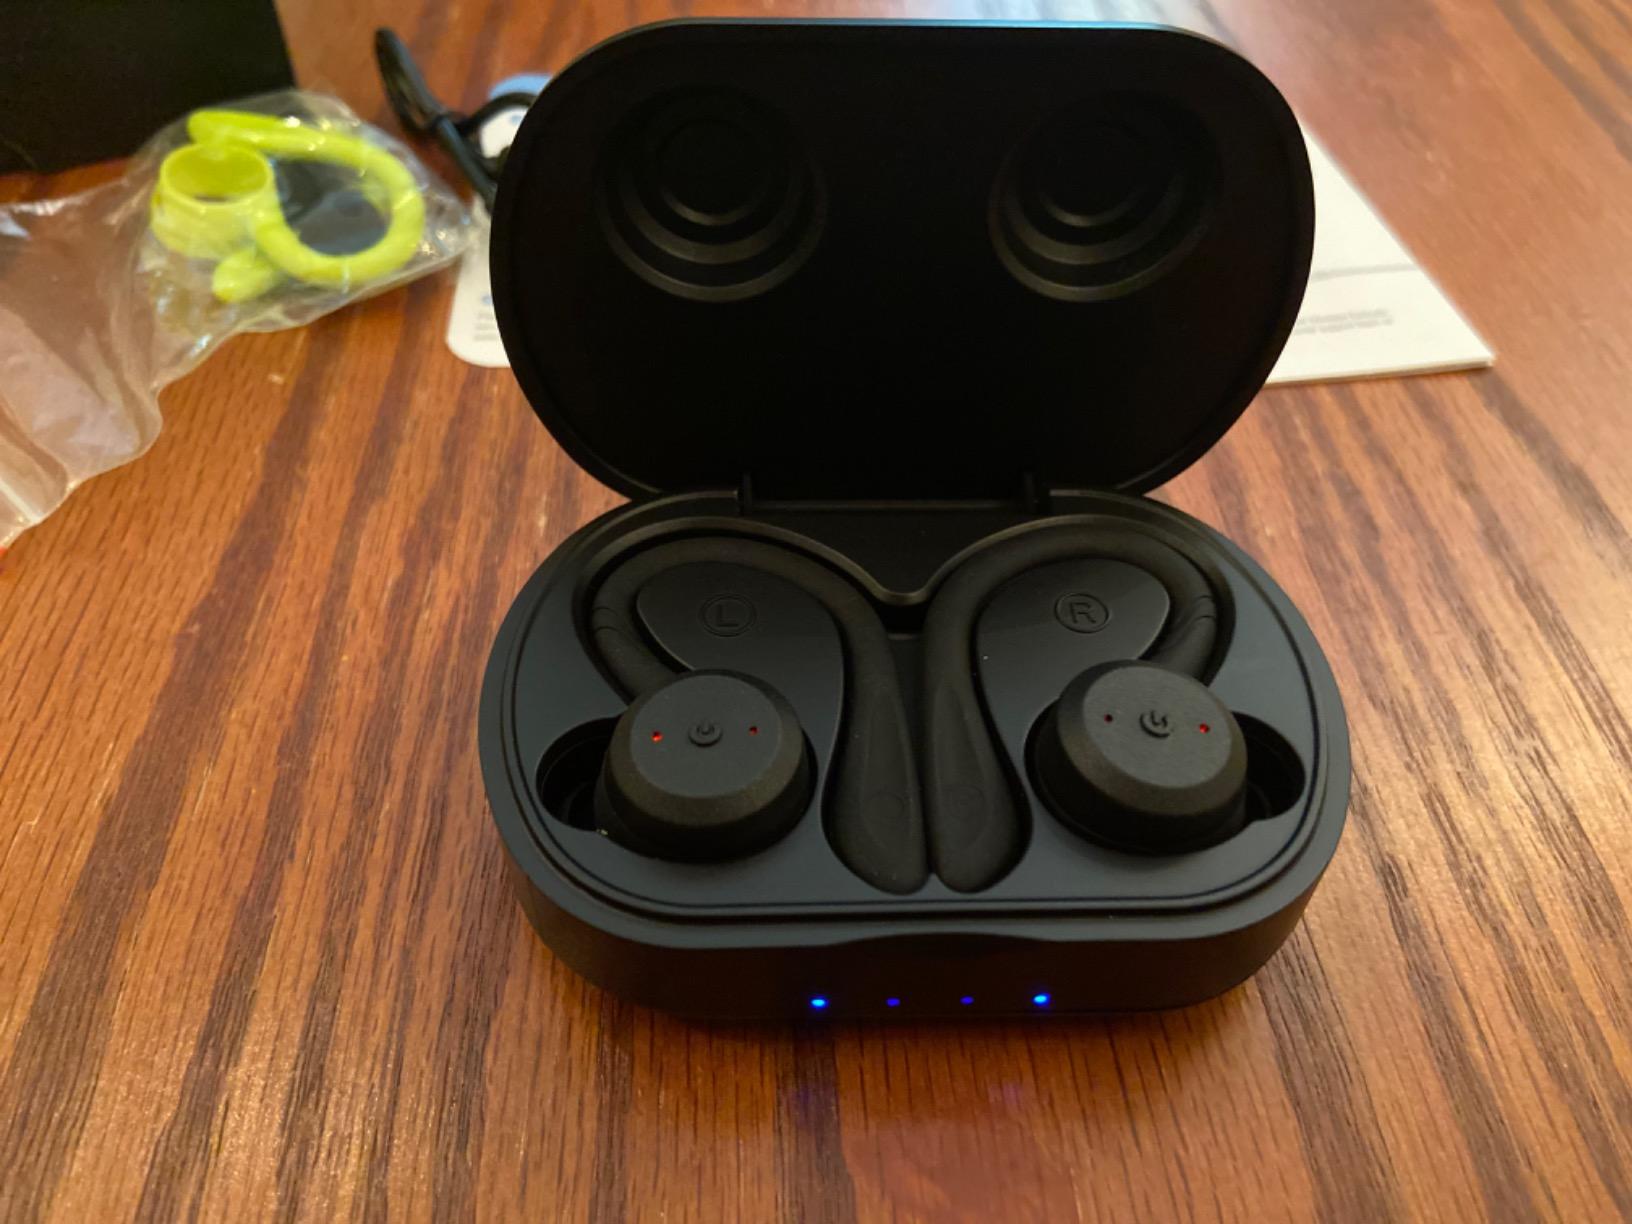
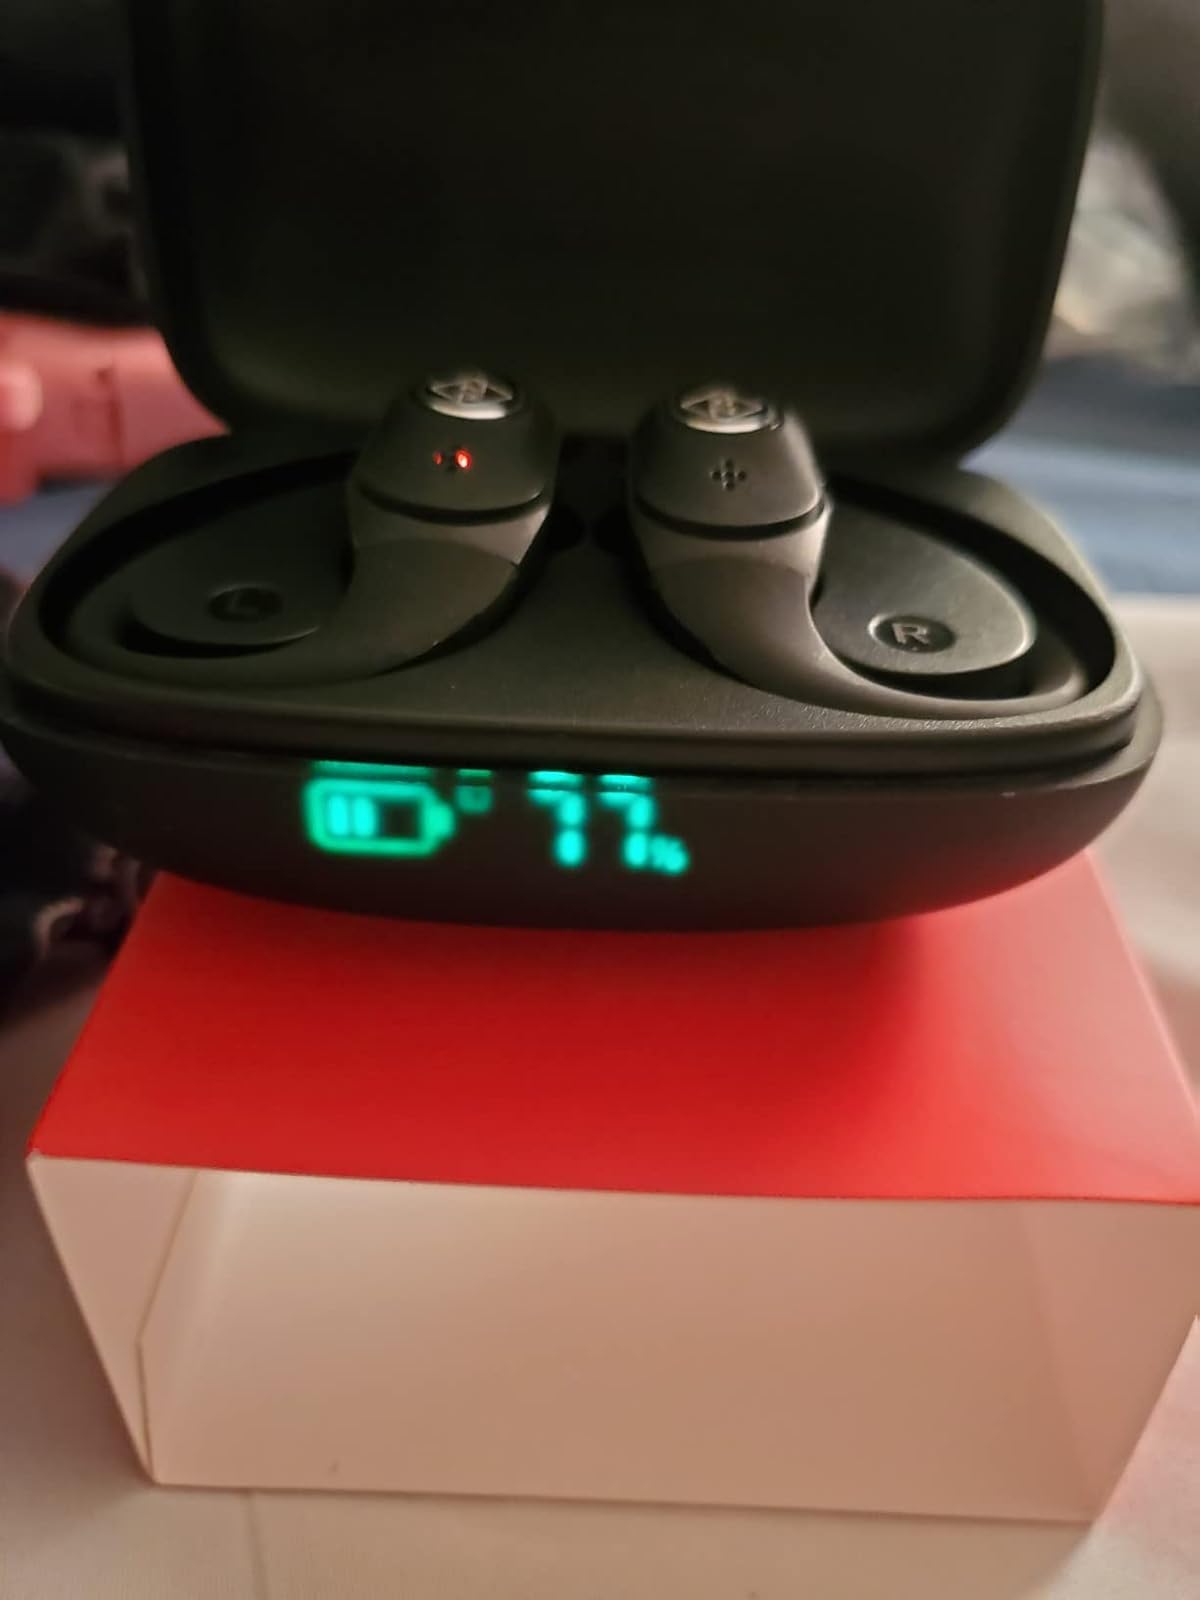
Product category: earbuds
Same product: no